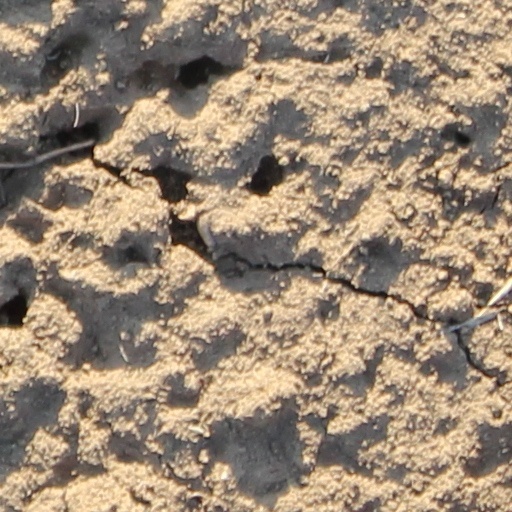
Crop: wheat